Haputale railway station

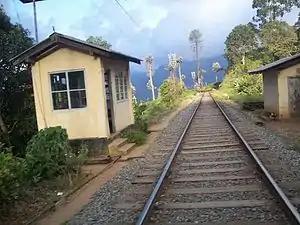
Railway line near Haputale railway station (2010)

Haputale Railway Station is the 69th station on the Main Line. The station is located between Idalgashinna and Diyatalawa railway stations in Badulla District, Uva Province. It is located from Colombo Fort railway station at an elevation of above sea level.